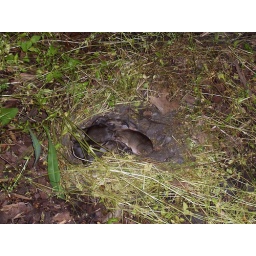
In the flower bed in my yard.